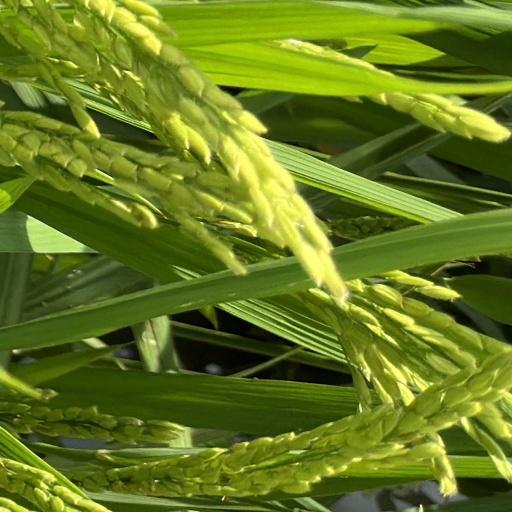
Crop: rice